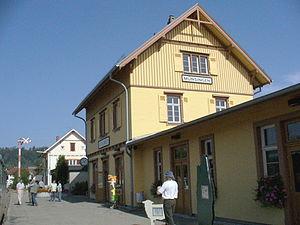
Münsingen est une petite ville d'Allemagne située entre Reutlingen et Ulm dans le land de Bade-Wurtemberg.